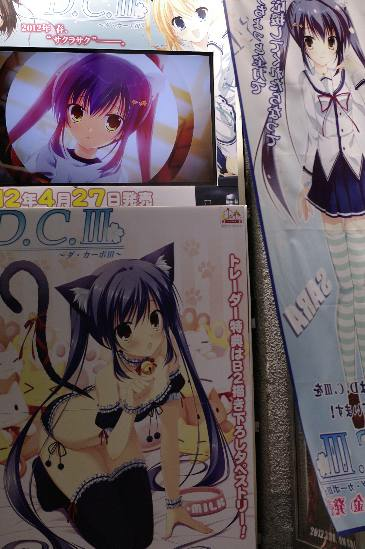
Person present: No